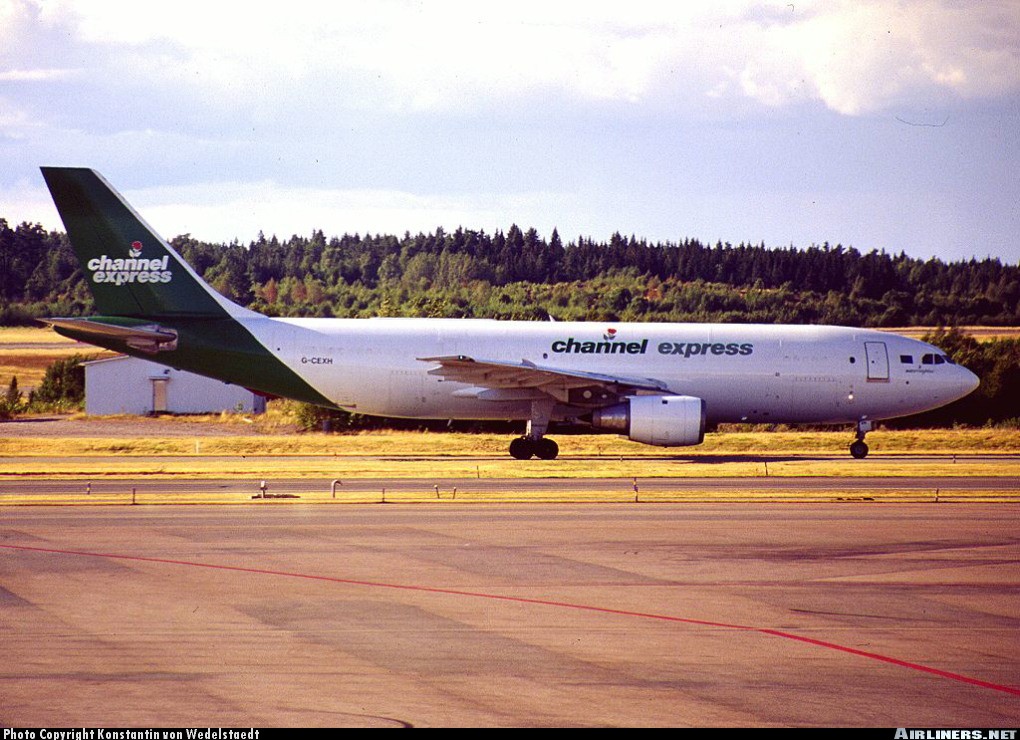
Vehicle type: Planes